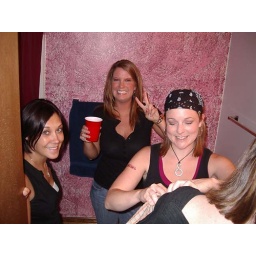
Tattoo girls in the bathroom